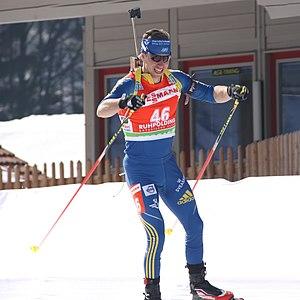
Kjell Magnus Jonsson, né le 4 avril 1982 à Sollefteå, est un biathlète suédois. Actif au niveau international depuis 2005, il participe en 2010 aux Jeux olympiques d'hiver de Vancouver. En 2011, il finit quatrième en relais lors des Championnats du monde.